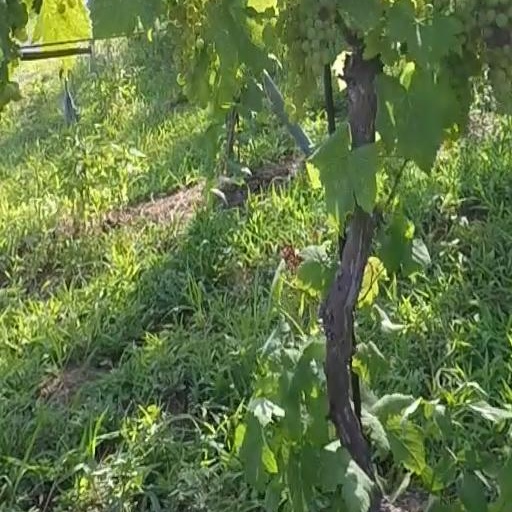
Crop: grape